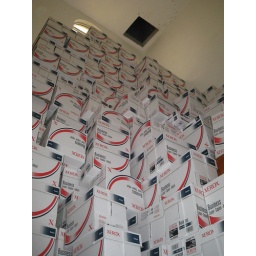
paper boxes in our skool (ANS) >_<